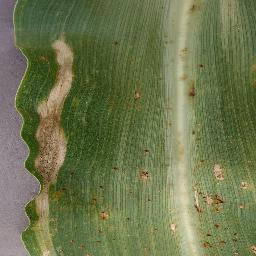
Label: Corn___Northern_Leaf_Blight